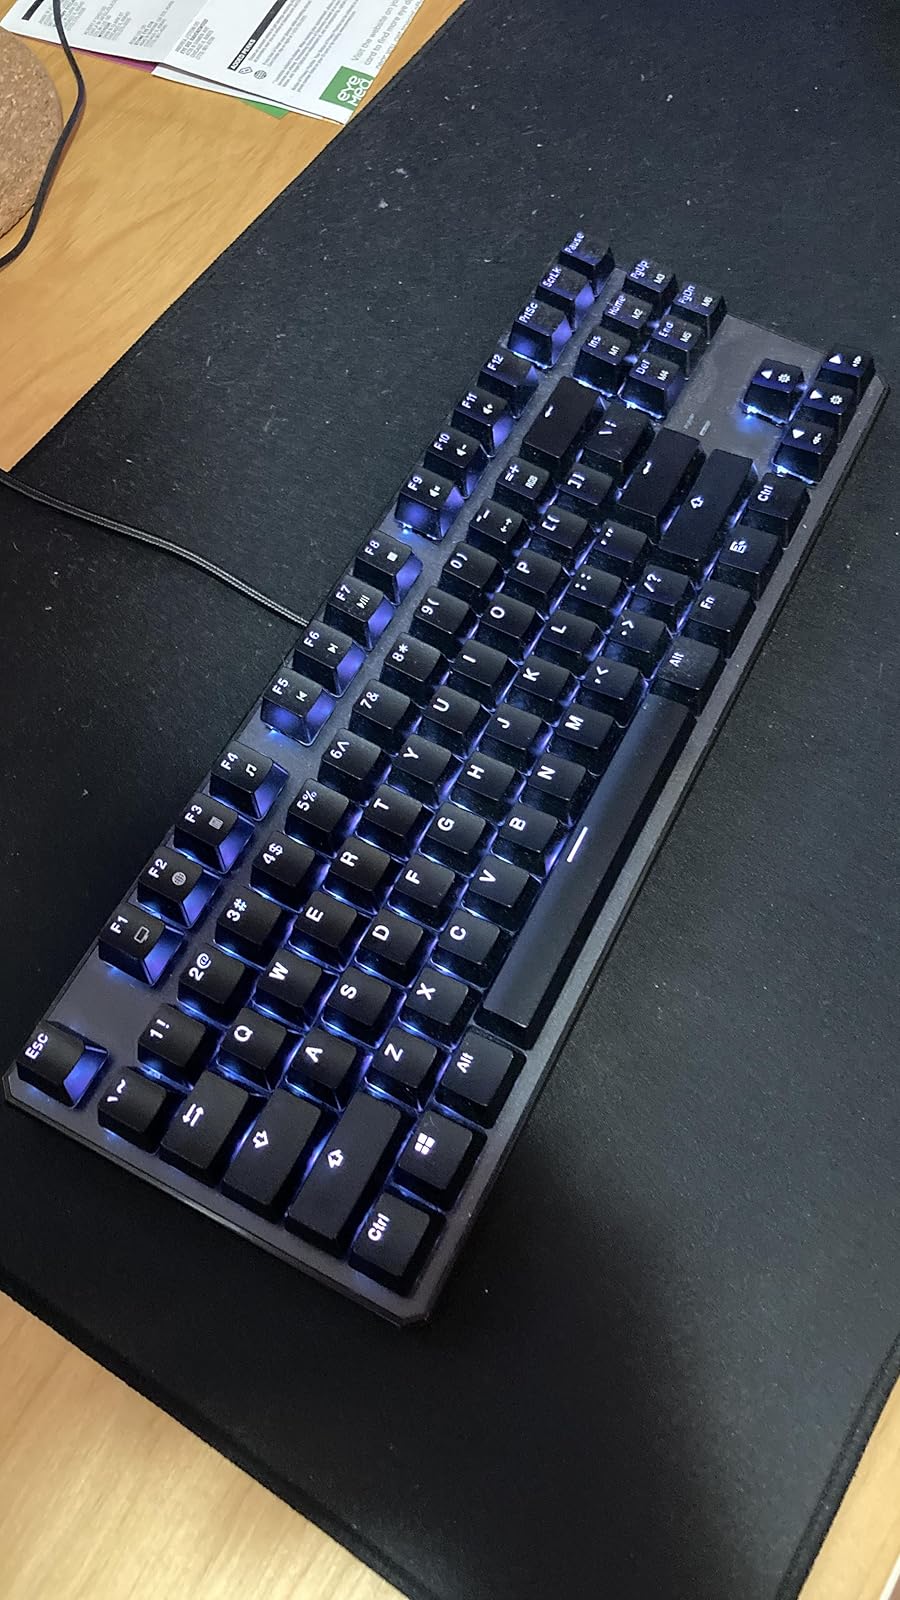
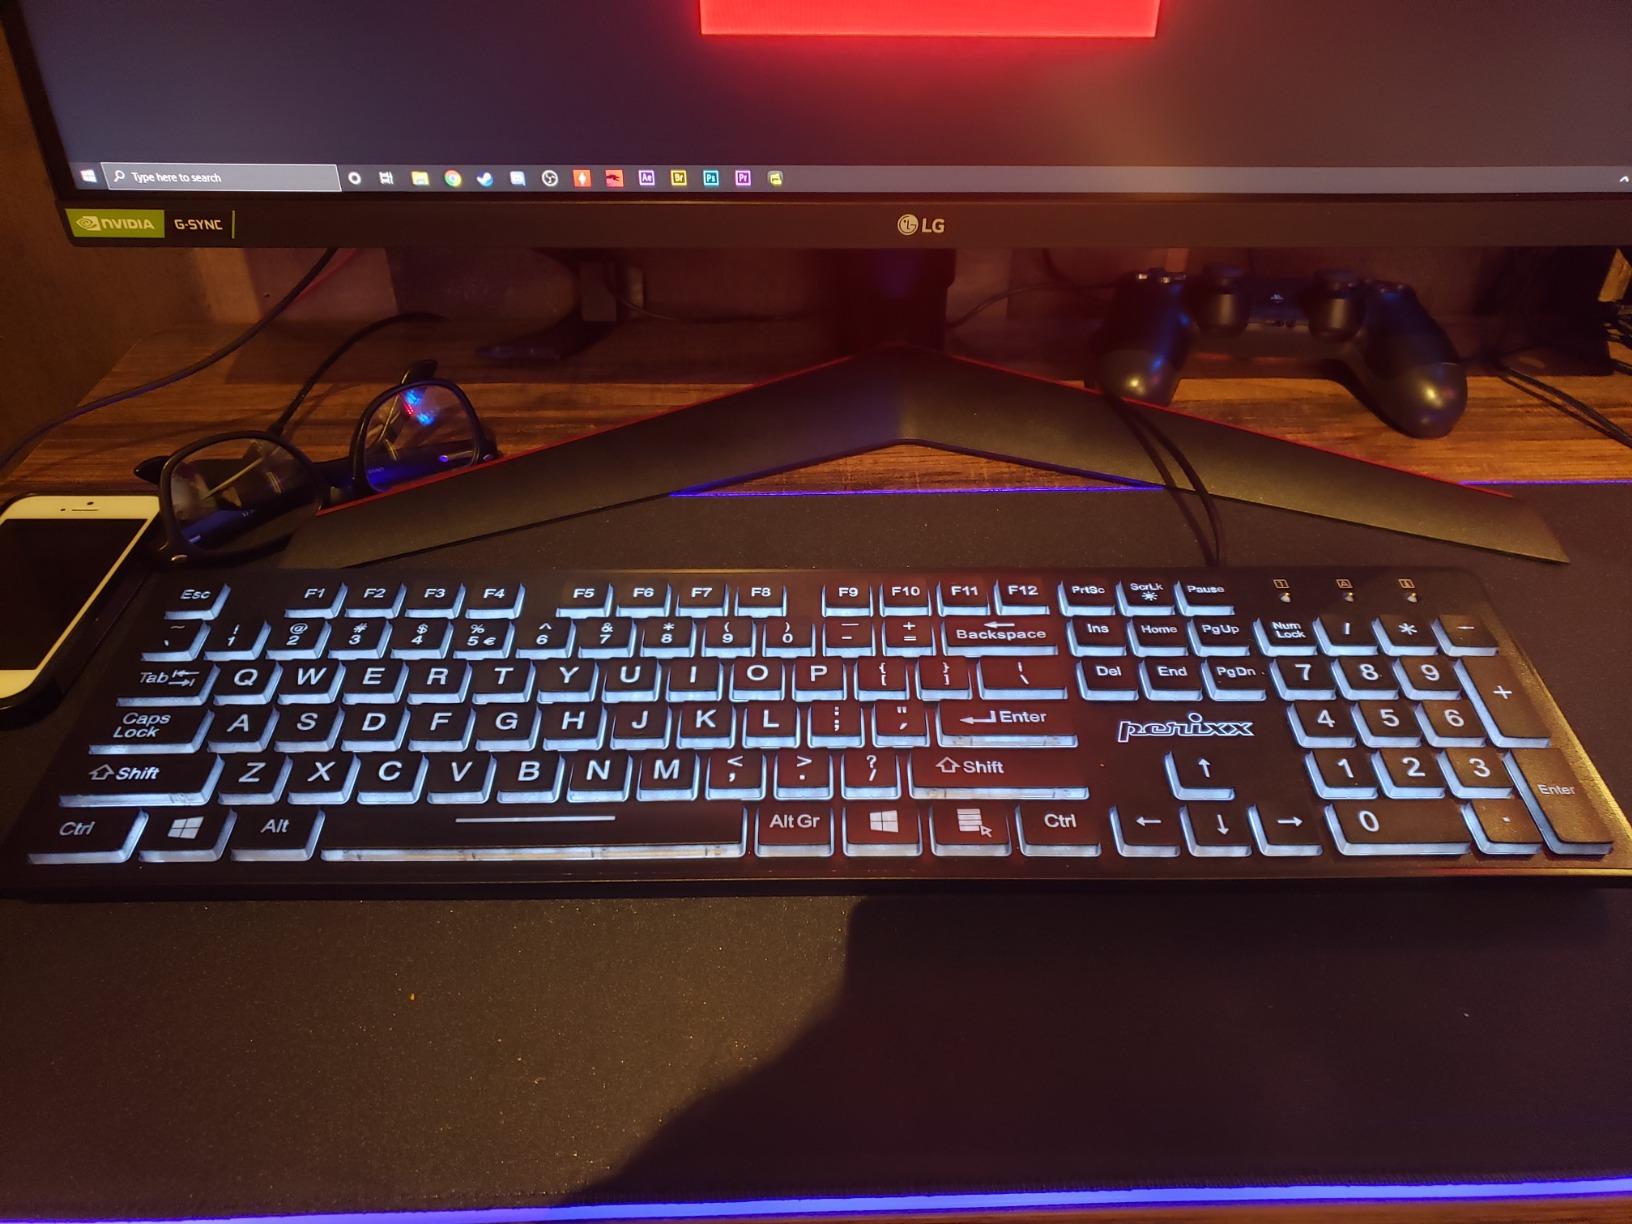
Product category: keyboard
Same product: no